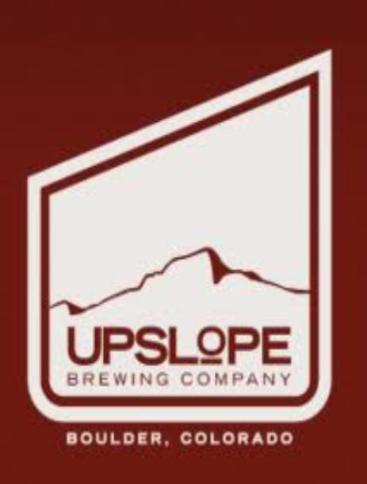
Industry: Food